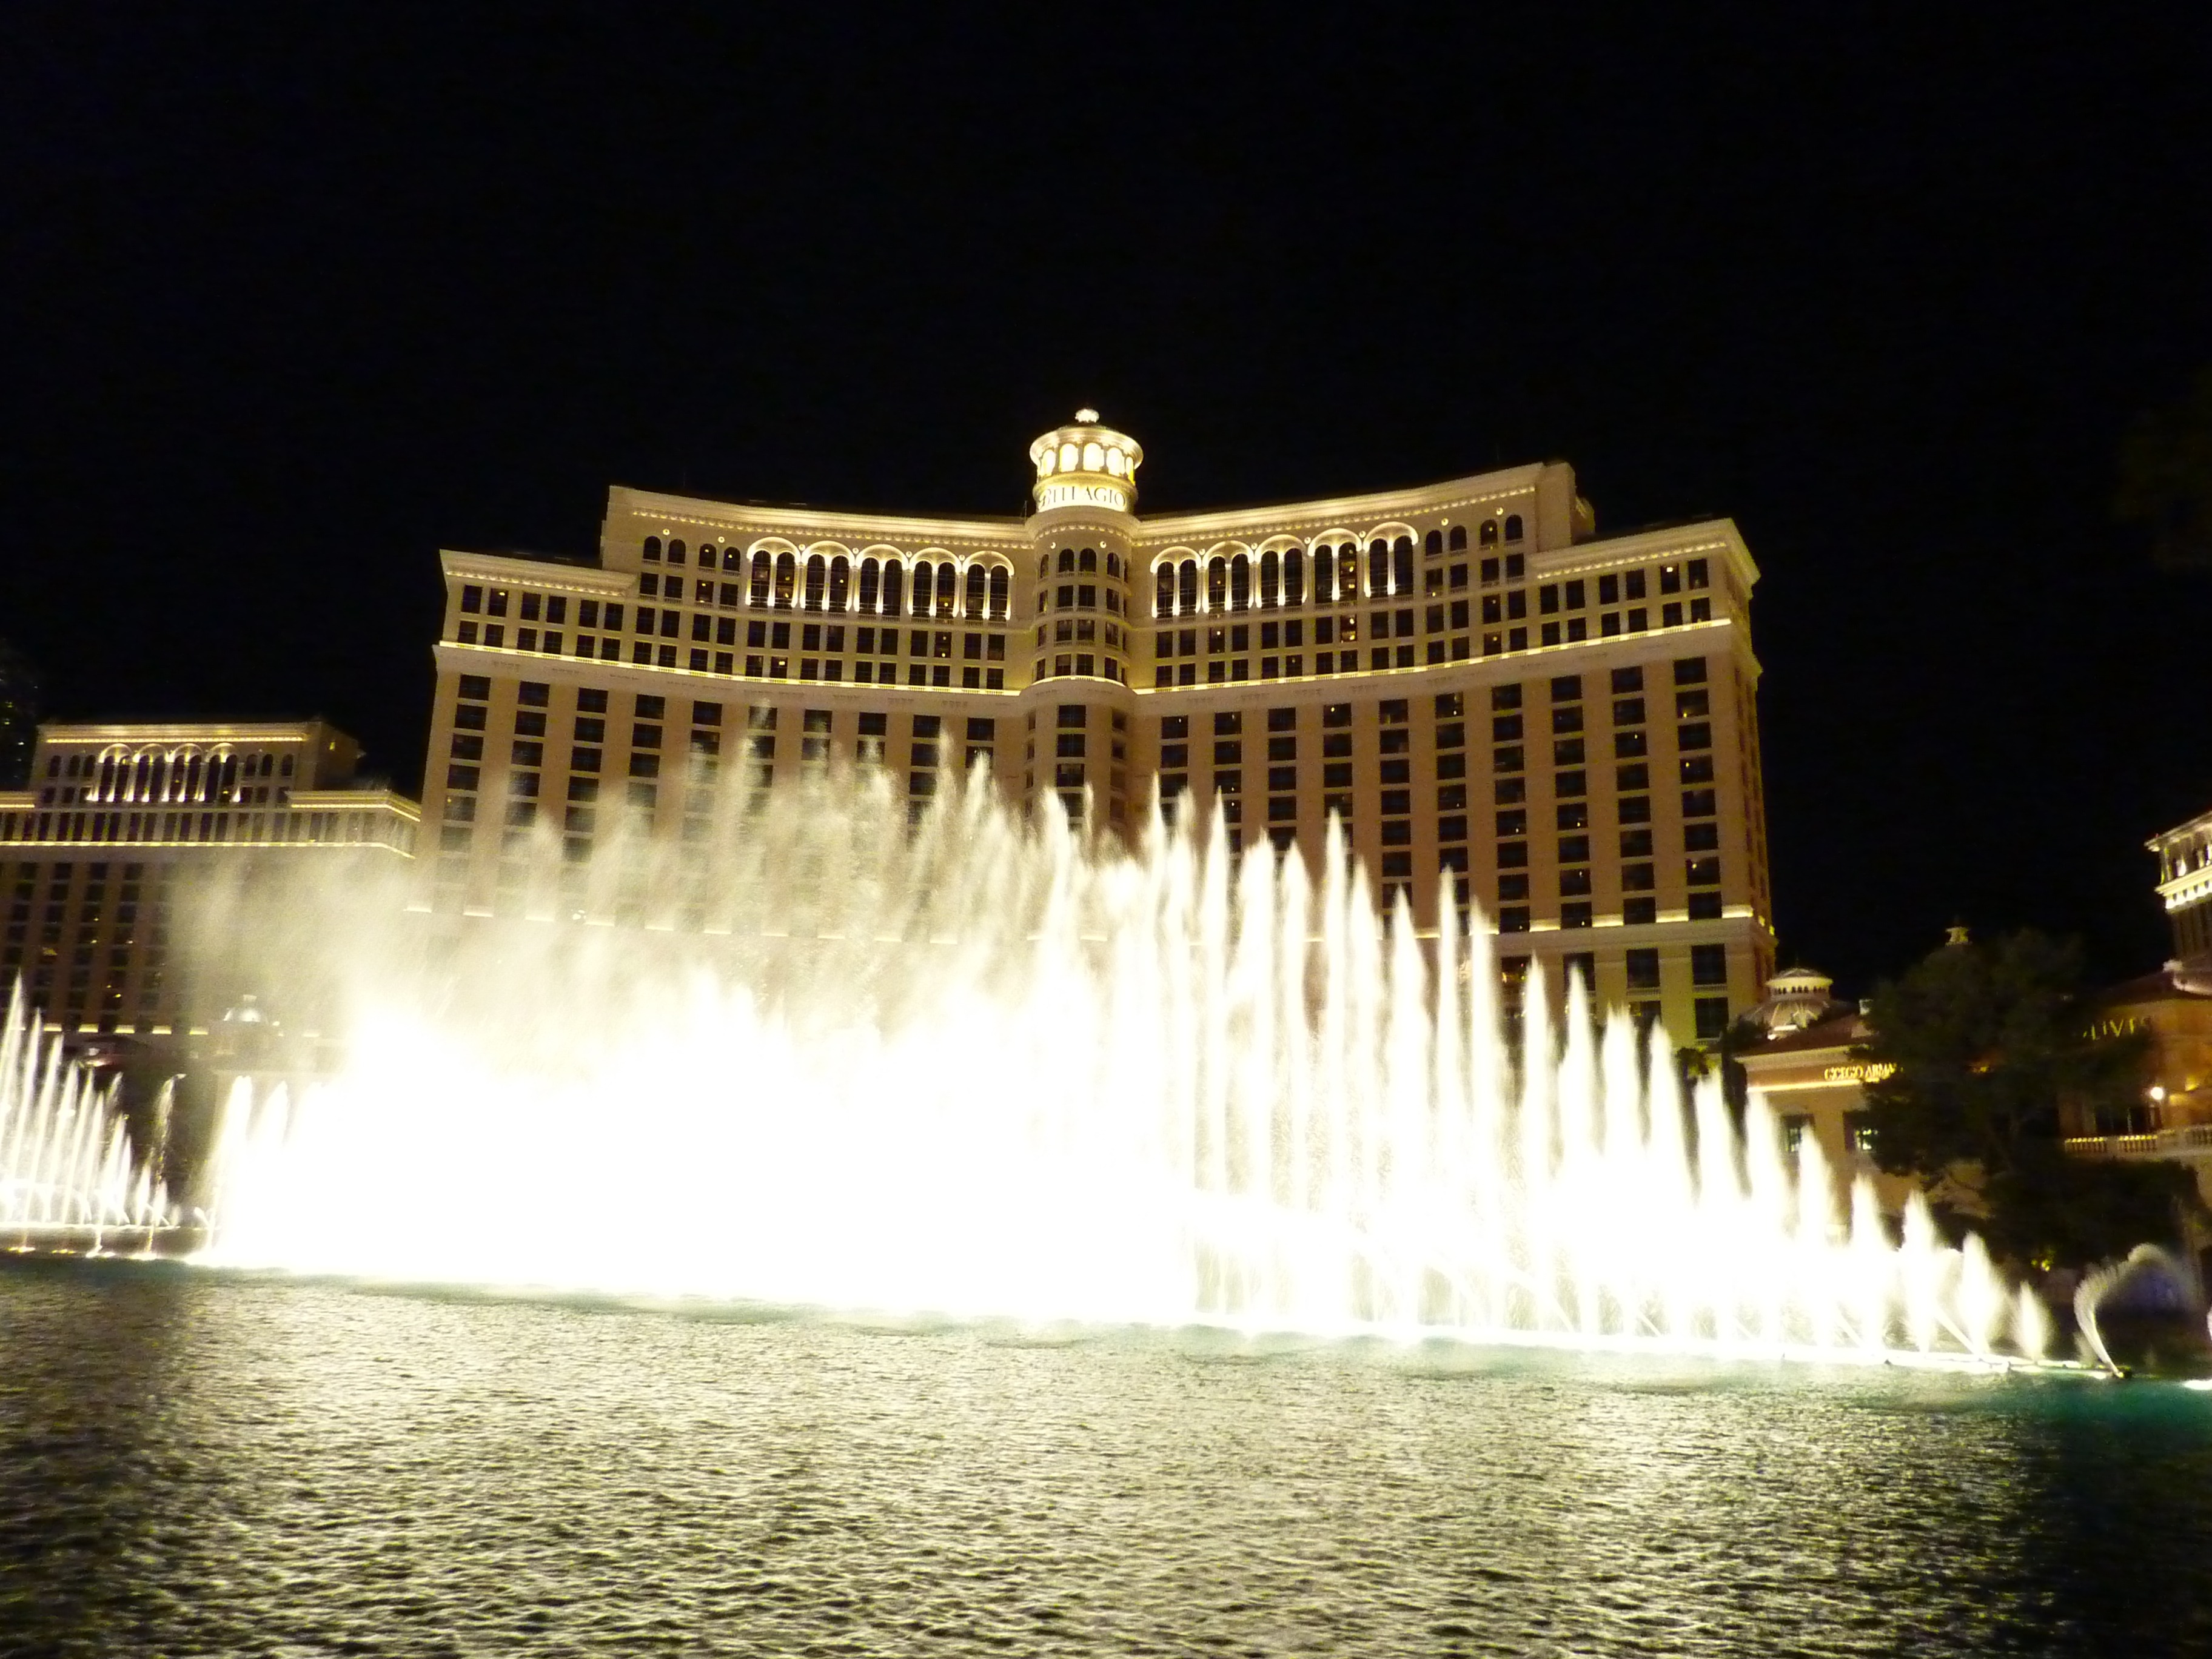
night, city, cityscape, reflection, usa, landmark, places of interest, fountain, fountains, bellagio, water feature, metropolis, las vegas